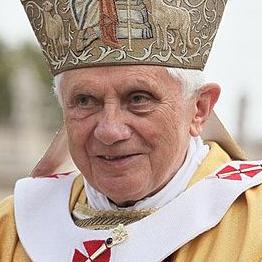
Age: 82